The Beatles' 1964 North American tour

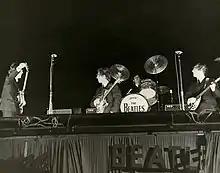
The Beatles performing at Gator Bowl Stadium in Jacksonville, Florida, 11 September 1964.

The tour encompassed 32 shows in 24 cities over 31 days. Most shows quickly sold-out, and attendance ranged from 4,000 (New York City) to 28,000 (Baltimore). For each show, the Beatles earned $50,000 minimum, earning over a million dollars across the entire tour.